List of Top Country Albums number ones of 2005

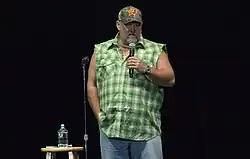
Comedian Larry the Cable Guy had an unusual country number one with his predominantly spoken-word album "The Right to Bare Arms".

Top Country Albums is a chart that ranks the top-performing country music albums in the United States, published by "Billboard". In 2005, 21 different albums topped the chart, based on electronic point of sale data provided by SoundScan Inc.